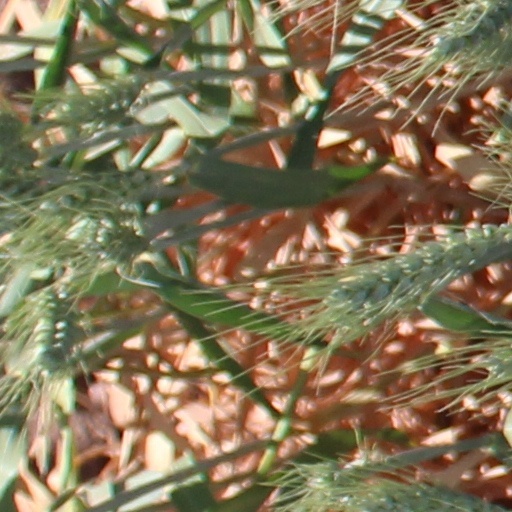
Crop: wheat